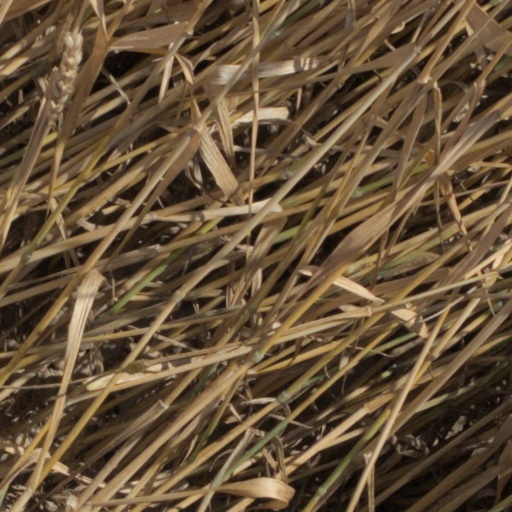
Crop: wheat